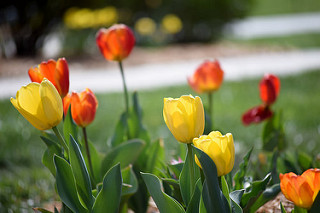
Flower: tulip